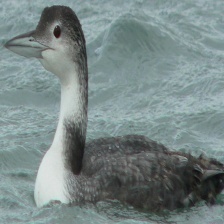
Species: COMMON LOON
Scientific name: GAVIA IMMER